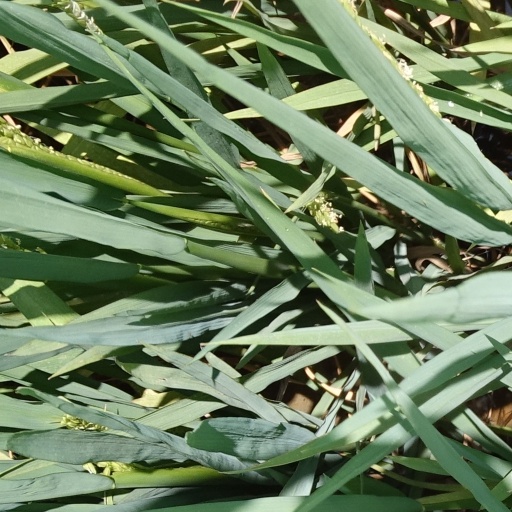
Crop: rice